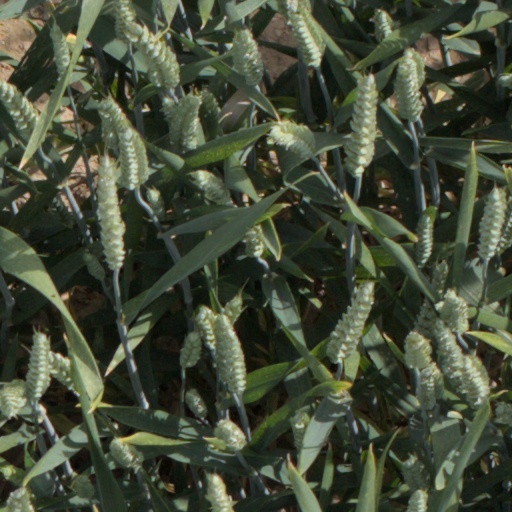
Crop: wheat